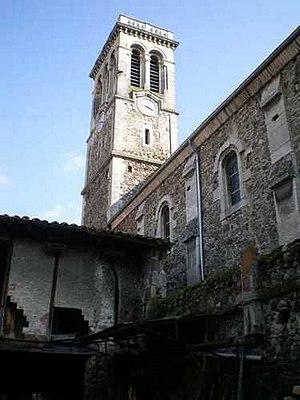
Sarras détail
Sarras est une commune française située dans le département de l'Ardèche, en région Auvergne-Rhône-Alpes.